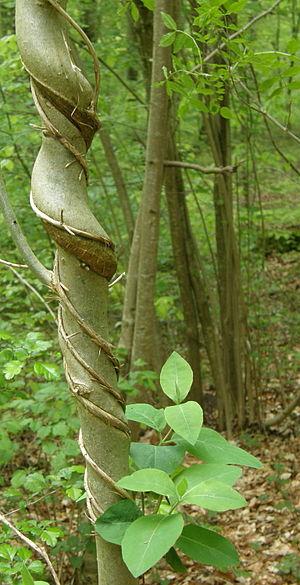
Lisière d'un bois de hêtres dans le Nord de la Meuse (France). La liane de chèvrefeuille a progressivement imposé au tronc de ce jeune frêne une croissance ""en hélice"""
Un broussin, appelé aussi brogne, est un épicormique constitué d'un amas de bourgeons, de poils, de picots et de gourmands juxtaposés, pouvant former une plus ou moins grosse protubérance sur l'écorce. Formé suite à un stress biotique ou abiotique, cette singularité aurait un déterminisme génétique, mais rien ne le prouve de manière irréfutable.